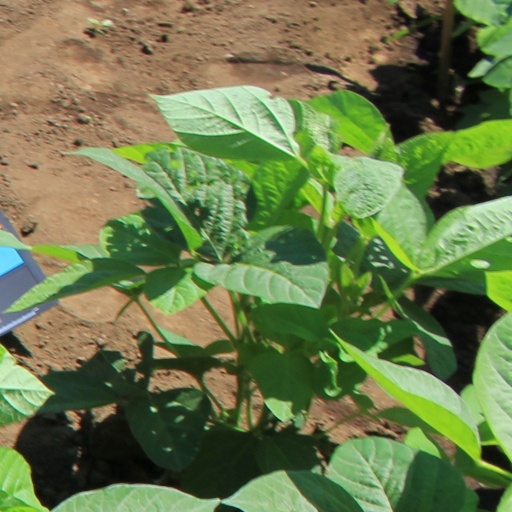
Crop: soybean